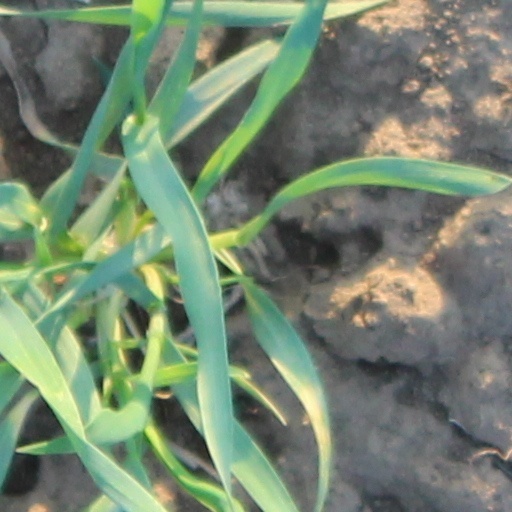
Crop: wheat